History of Australia

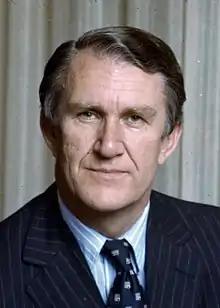

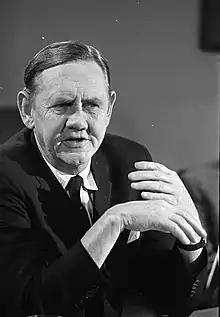

In 1999, Australia led a United Nations force into East Timor to help establish democracy and independence for that nation, following political violence. Australia also committed to other peacekeeping and stabilisation operations: notably in Bougainville, including Operation Bel Isi (1998–2003); as well as Operation Helpem Fren and the Australian-led Regional Assistance Mission to Solomon Islands (RAMSI) in the early 2000s; and the 2006 East Timorese crisis. Following the September 2001 terrorist attacks on the US and the subsequent War on Terror, Australia committed troops to the Afghanistan War and the Iraq War. These events, along with the 2002 Bali Bombings and other terrorist incidents, led to the creation of a National Security Committee and further anti-terrorist legislation.